Jacob Spon

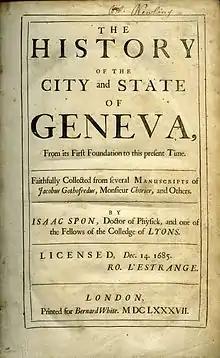

Spon traveled to Italy, and then to Greece, to Constantinople and the Levant in 1675–1676 in the company of the English connoisseur and botanist Sir George Wheler (1650–1723), whose collection of antiquities was afterwards bequeathed to Oxford University. They were among the first knowledgeable Western European antiquaries to see the antiquities of Greece at first hand. Spon's "Voyage d'Italie, de Dalmatie, de Grèce et du Levant" (1678) remained a useful reference work even in the time of Chateaubriand, who employed it on his trip to the East.